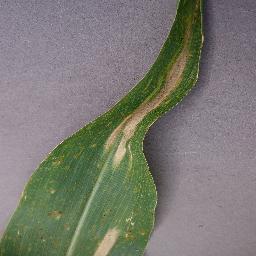
Label: Corn___Northern_Leaf_Blight